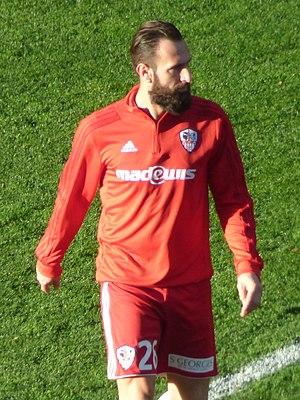
Ghislain Gimbert avant le match RC Lens - AC Ajaccio, comptant pour la dix-neuvième journée du championnat de France de Ligue 2 2018-2019, le 22 décembre 2018, au Stade Bollaert-Delelis de Lens.
Ghislain Gimbert, né le 7 août 1985 à Roanne, est un footballeur français. Il évolue comme attaquant.